Answer in natural language. How many DeskLamps are visible in the scene? Choose between the following options: 1, 2, 3, 4 or 0
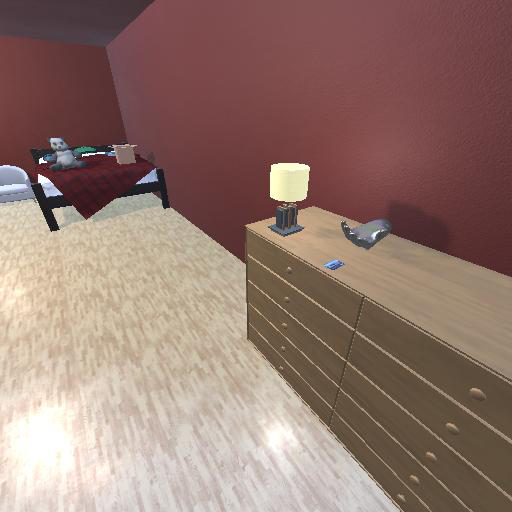
<answer>1</answer>